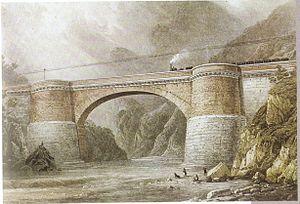
La ligne de Turin à Gènes est une voie ferrée italienne gérée par Rete Ferroviaria Italiana, classée comme ligne principale. Elle mesure 169 km, de Turin à Gênes.